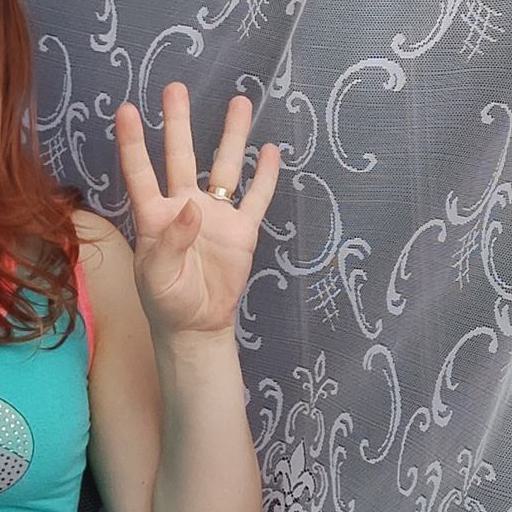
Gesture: four